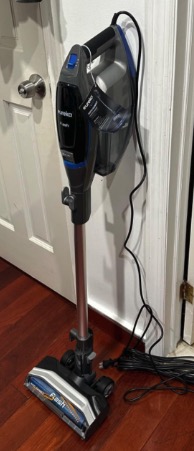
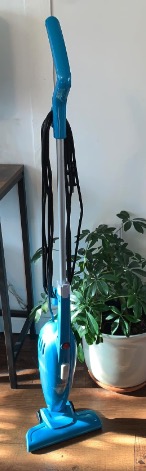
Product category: items_vacuum
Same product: no